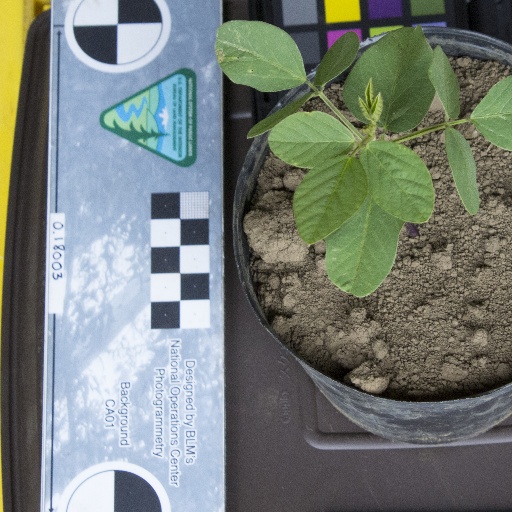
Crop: soybean